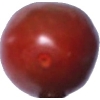
Label: tomato_cherry_maroon